Demographics of Croatia

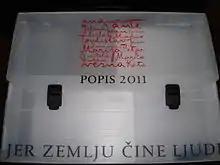
An official briefcase used by the Croatian Bureau of Statistics census takers for the purposes of the 2011 census

The first modern population census in the country was conducted in 1857, and 15 more have been performed since then. Since 1961 the censuses are conducted in regular ten-year intervals, with the latest one in 2011. The first institution set up in the country specifically for the purposes of maintaining population statistics was the State Statistical Office, founded in 1875. Since its founding, the office changed its name and structure several times and was alternately subordinated to other institutions and independent, until the most recent changes in 1992, when the institution became the Croatian Bureau of Statistics. The 2011 census was performed on 1–28 April 2011, recording situation as of 31 March 2011. The first census results, containing the number of the population by settlement, were published on 29 June 2011, and the final comprehensive set of data was published in December 2012. The 2011 census and processing of the data gathered by the census was expected to cost 171.9 million kuna (23.3 million euro). The 2011 census was performed using new methodology: the permanent population was determined as the enumerated population who lived in the census area for at least 12 months prior to the census, or plans to live in the same area for at least 12 months after the census. This method was also retroactively applied to the 2001 census data.